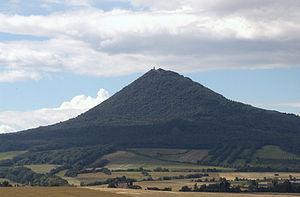
České Středohoří, ou hauts-plateaux de Bohême centrale, est une chaîne de montagnes du nord de la Bohême, en Tchéquie. Longue d'environ 80 km, elle s'étend de Česká Lípa au nord-est à Bílina au sud-ouest, et de Litoměřice au nord à Děčín au sud ; elle est traversée par l'Elbe.